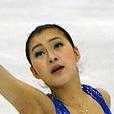
Age: 17